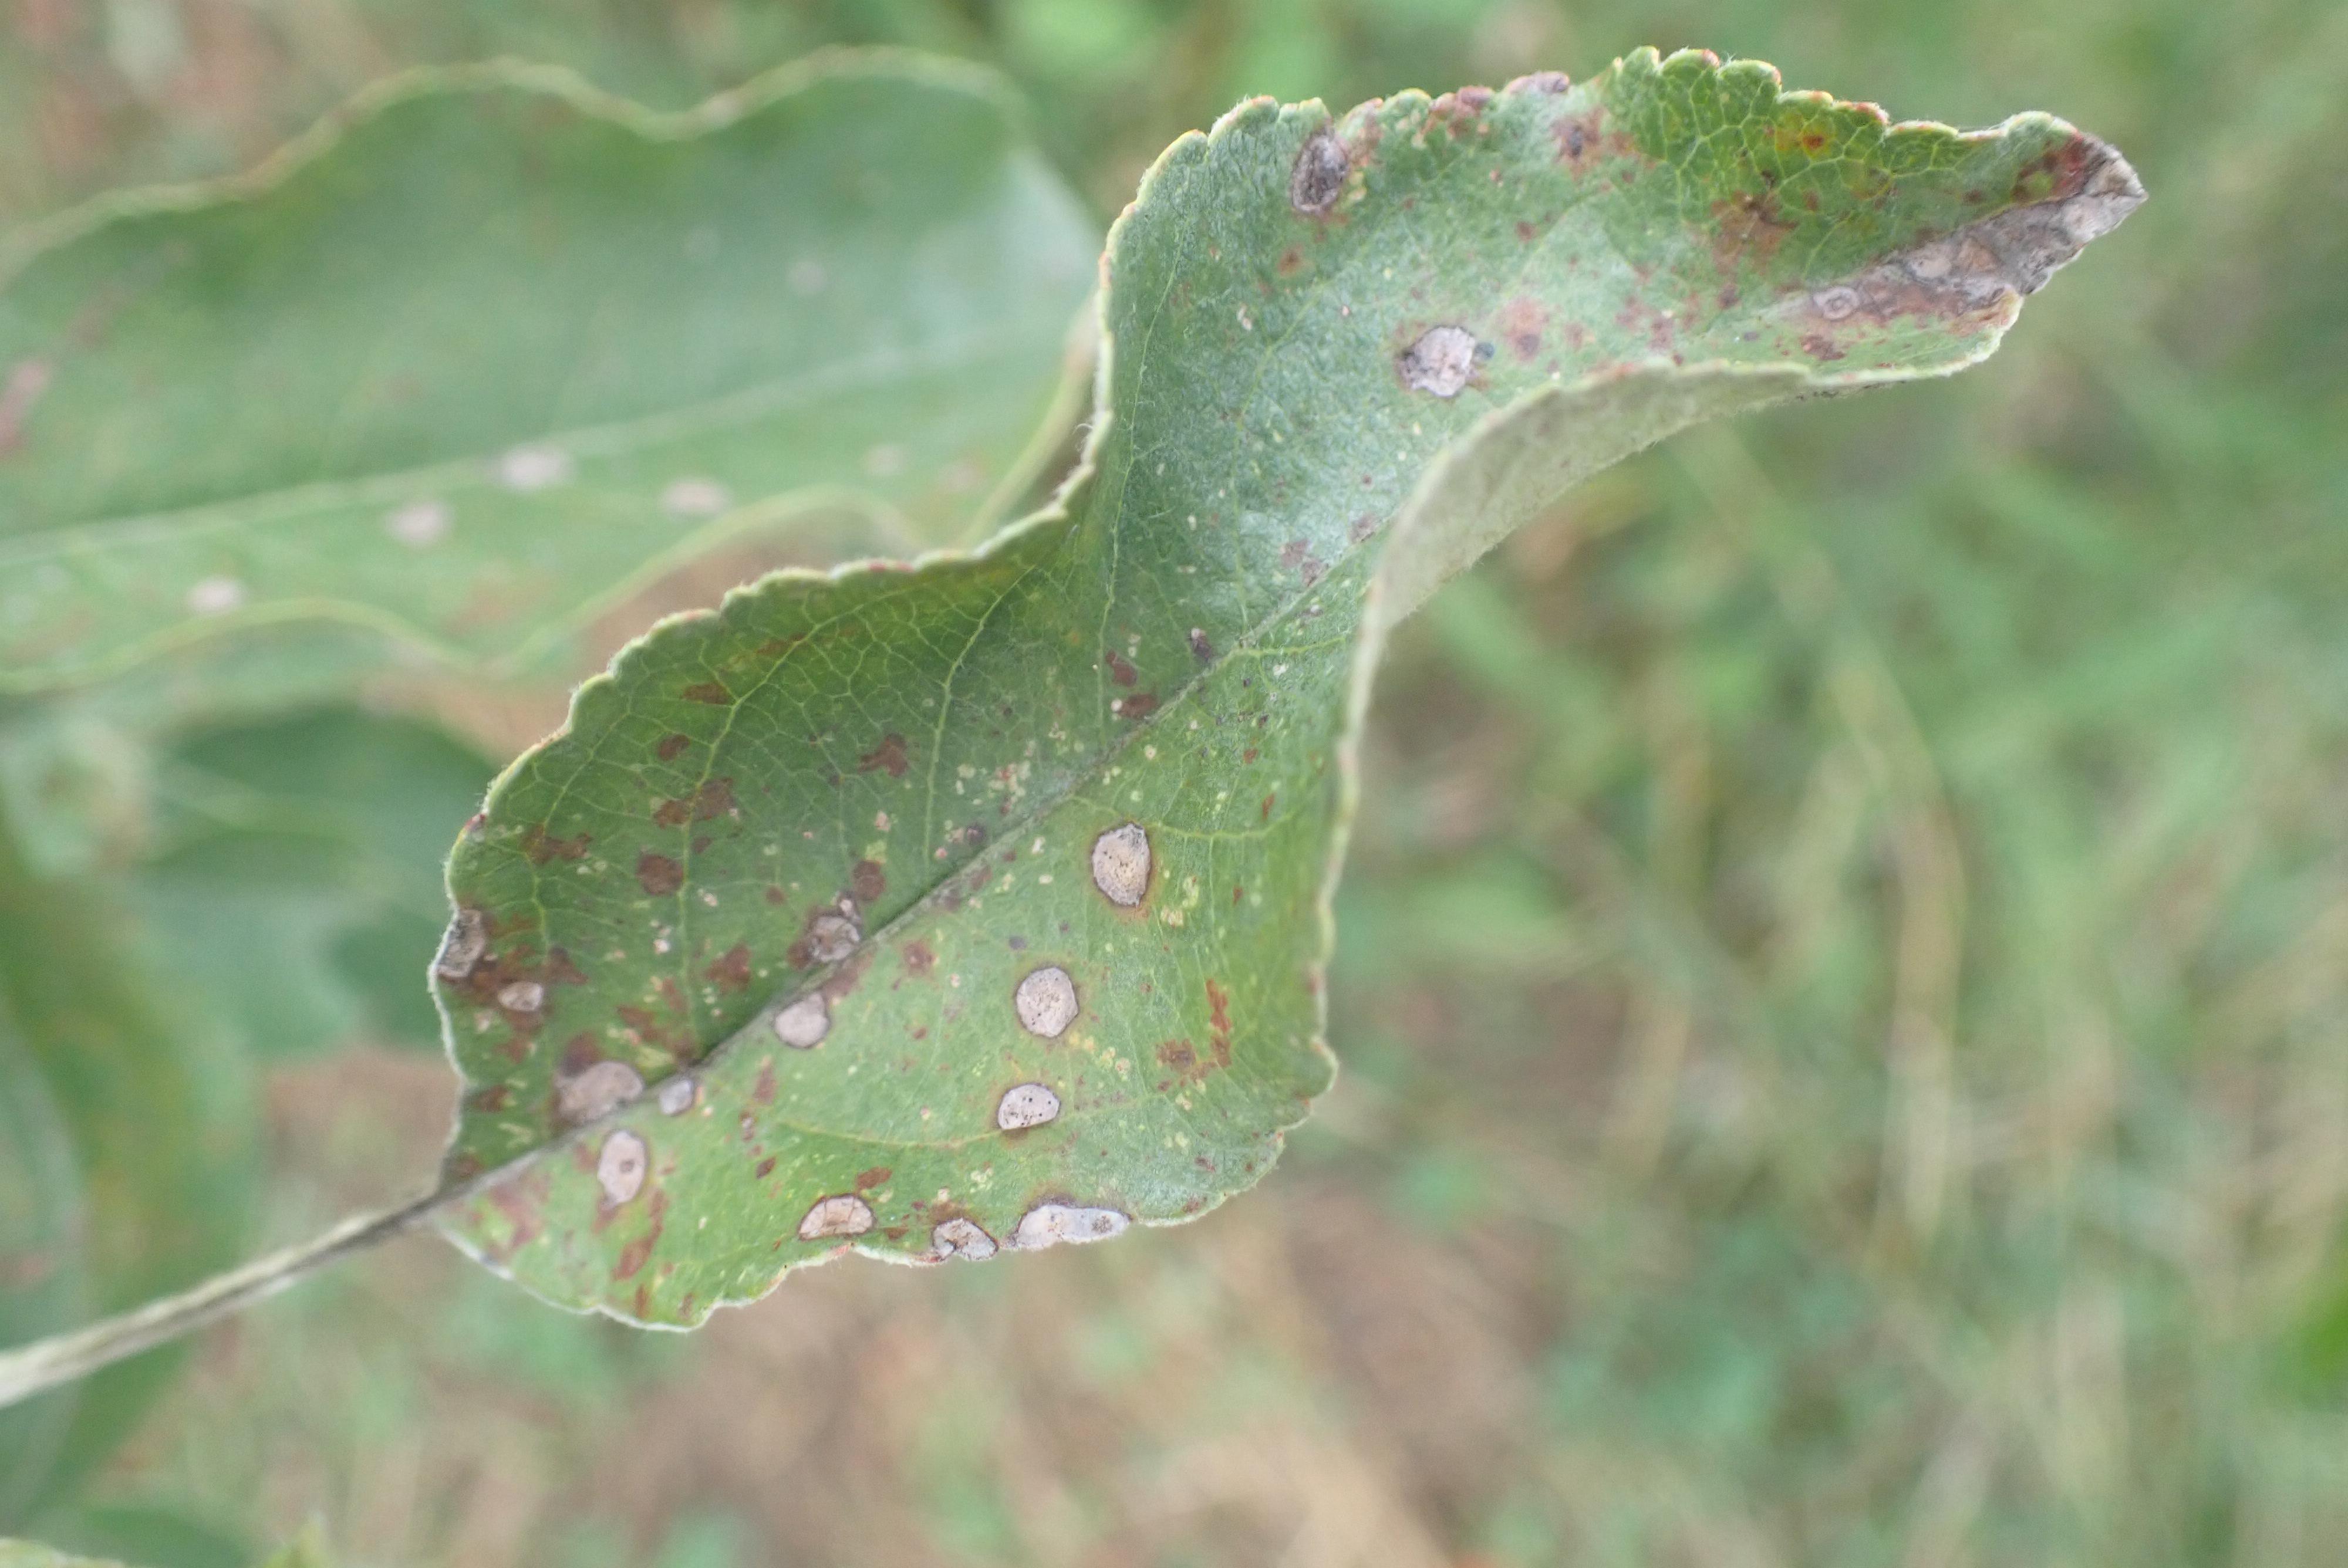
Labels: complex